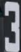
Number: 3